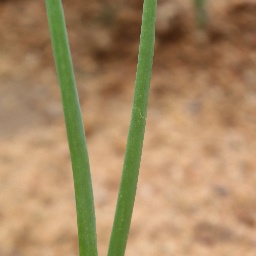
Label: Iris yellow virus